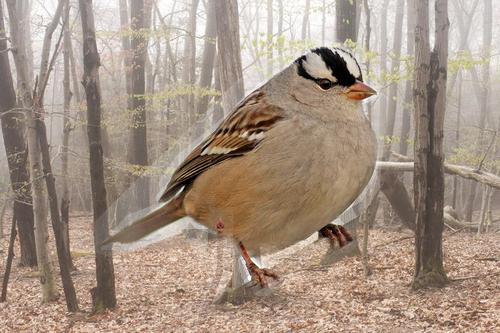
Bird species: White_crowned_Sparrow
Bird type: landbird
Background: land